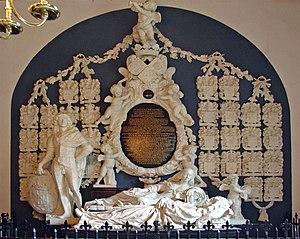
Rombout Verhulst est un sculpteur hollandais né le 15 janvier 1624 à Malines et décédé en novembre 1698 à La Haye. Il est l'un des représentants de la sculpture hollandaise baroque.